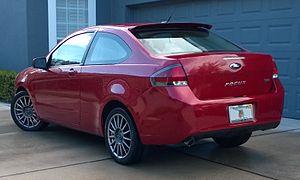
La Ford Focus est une automobile compacte produite par le constructeur américain Ford depuis 1998. Il s'agit de l'un des modèles les plus vendus au monde avec 16 millions d'unités produites pour les trois premières générations, dont 7 millions en Europe.